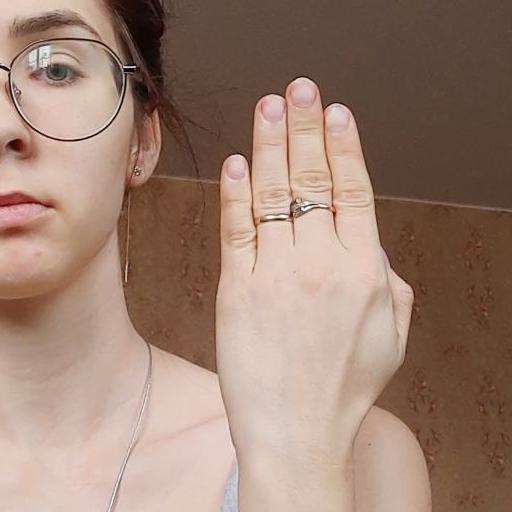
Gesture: stop_inverted